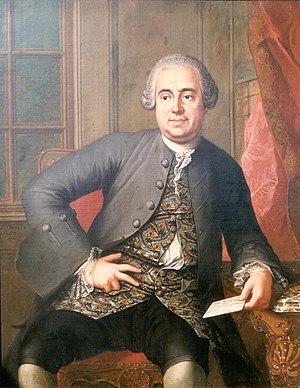
Pierre Van Dievoet est un sculpteur bruxellois qui vécut à Londres et Bruxelles.
La famille Van Dievoet est une famille belge inscrite aux registres de la bourgeoisie de Bruxelles dès le XVIIᵉ siècle et issue des sept Lignages de Bruxelles. Sa filiation suivie est établie depuis 1650. Elle forma à la fin du XVIIᵉ siècle un rameau parisien connu sous le nom de Van Dievoet dit Vandive, éteint en 1802.
Sire Philippe Van Dievoet dit Vandive, est un orfèvre et joaillier né à Bruxelles le 9 janvier 1654, baptisé même jour en la collégiale de Sainte-Gudule, et mort à Paris le 1ᵉʳ février 1738 où ses funérailles eurent lieu le lendemain dimanche 2 février 1738 à six heures du soir, en l’église Royale de Saint Barthélemy dans laquelle il fut inhumé.
"La famille van der Meulen était une importante famille Bruxelloise de marchands de poissons d'eau douce au Visscher Zenne, ou ""Quai des Poissonniers"", dont la plupart étaient doyens de la corporation des poissonniers d'eau douce.